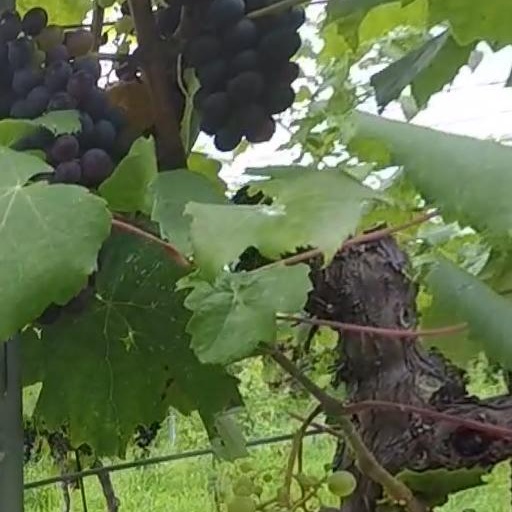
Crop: grape